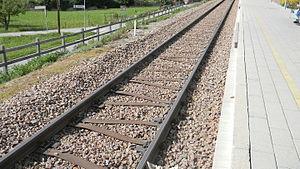
Une traverse est un élément fondamental de la voie ferrée. C'est une pièce posée en travers de la voie, sous les rails, pour en maintenir l'écartement et l'inclinaison, et transmettre au ballast les charges des véhicules circulant sur les rails. On utilise principalement des traverses en bois ou en béton.